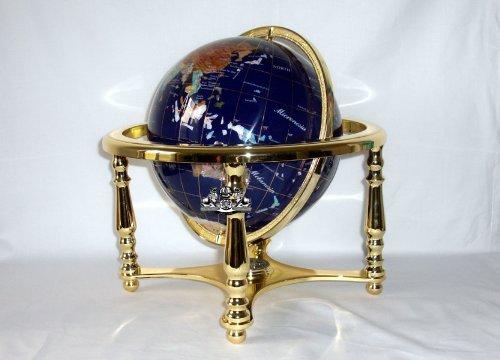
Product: Unique Art 13-Inch by 9-Inch Blue Lapis Ocean Table Top Gemstone World Globe with Gold Tripod
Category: Toys & Games | Learning & Education | Geographic Globes
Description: Buy authentic; gemstone globes are made different; amazon is the only authorized seller for unique art since 2001 twin lionsbrand gemstone globes.
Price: $109.99
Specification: ProductDimensions:12x12x13inches|ItemWeight:7.65pounds|ShippingWeight:7.65pounds(Viewshippingratesandpolicies)|Manufacturer:AmericanDwellingGroup,Inc|ASIN:B006VC58UI|DomesticShipping:ItemcanbeshippedwithinU.S.|InternationalShipping:Thisitemisnoteligibleforinternationalshipping.LearnMore|ShippingAdvisory:Thisitemmustbeshippedseparatelyfromotheritemsinyourorder.Additionalshippingchargeswillnotapply.|Itemmodelnumber:220-GB-BLUE-GOLD